Mildirn

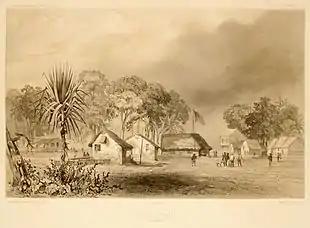
Port Essington in 1846

Mildirn was born c. 1835 near the Cobourg Peninsula. He was four years old when the Port Essington garrison was established and he became 'something of a pet with the regiment'. He was a messenger for the officers and was well known for 'giving vent to the most horrible blasphemies and obscenities' which he had learnt from the soldiers. He became a well-known point of contact for any matters pertaining to Port Essington, advising visitors to the area and managing relations with his tribe.